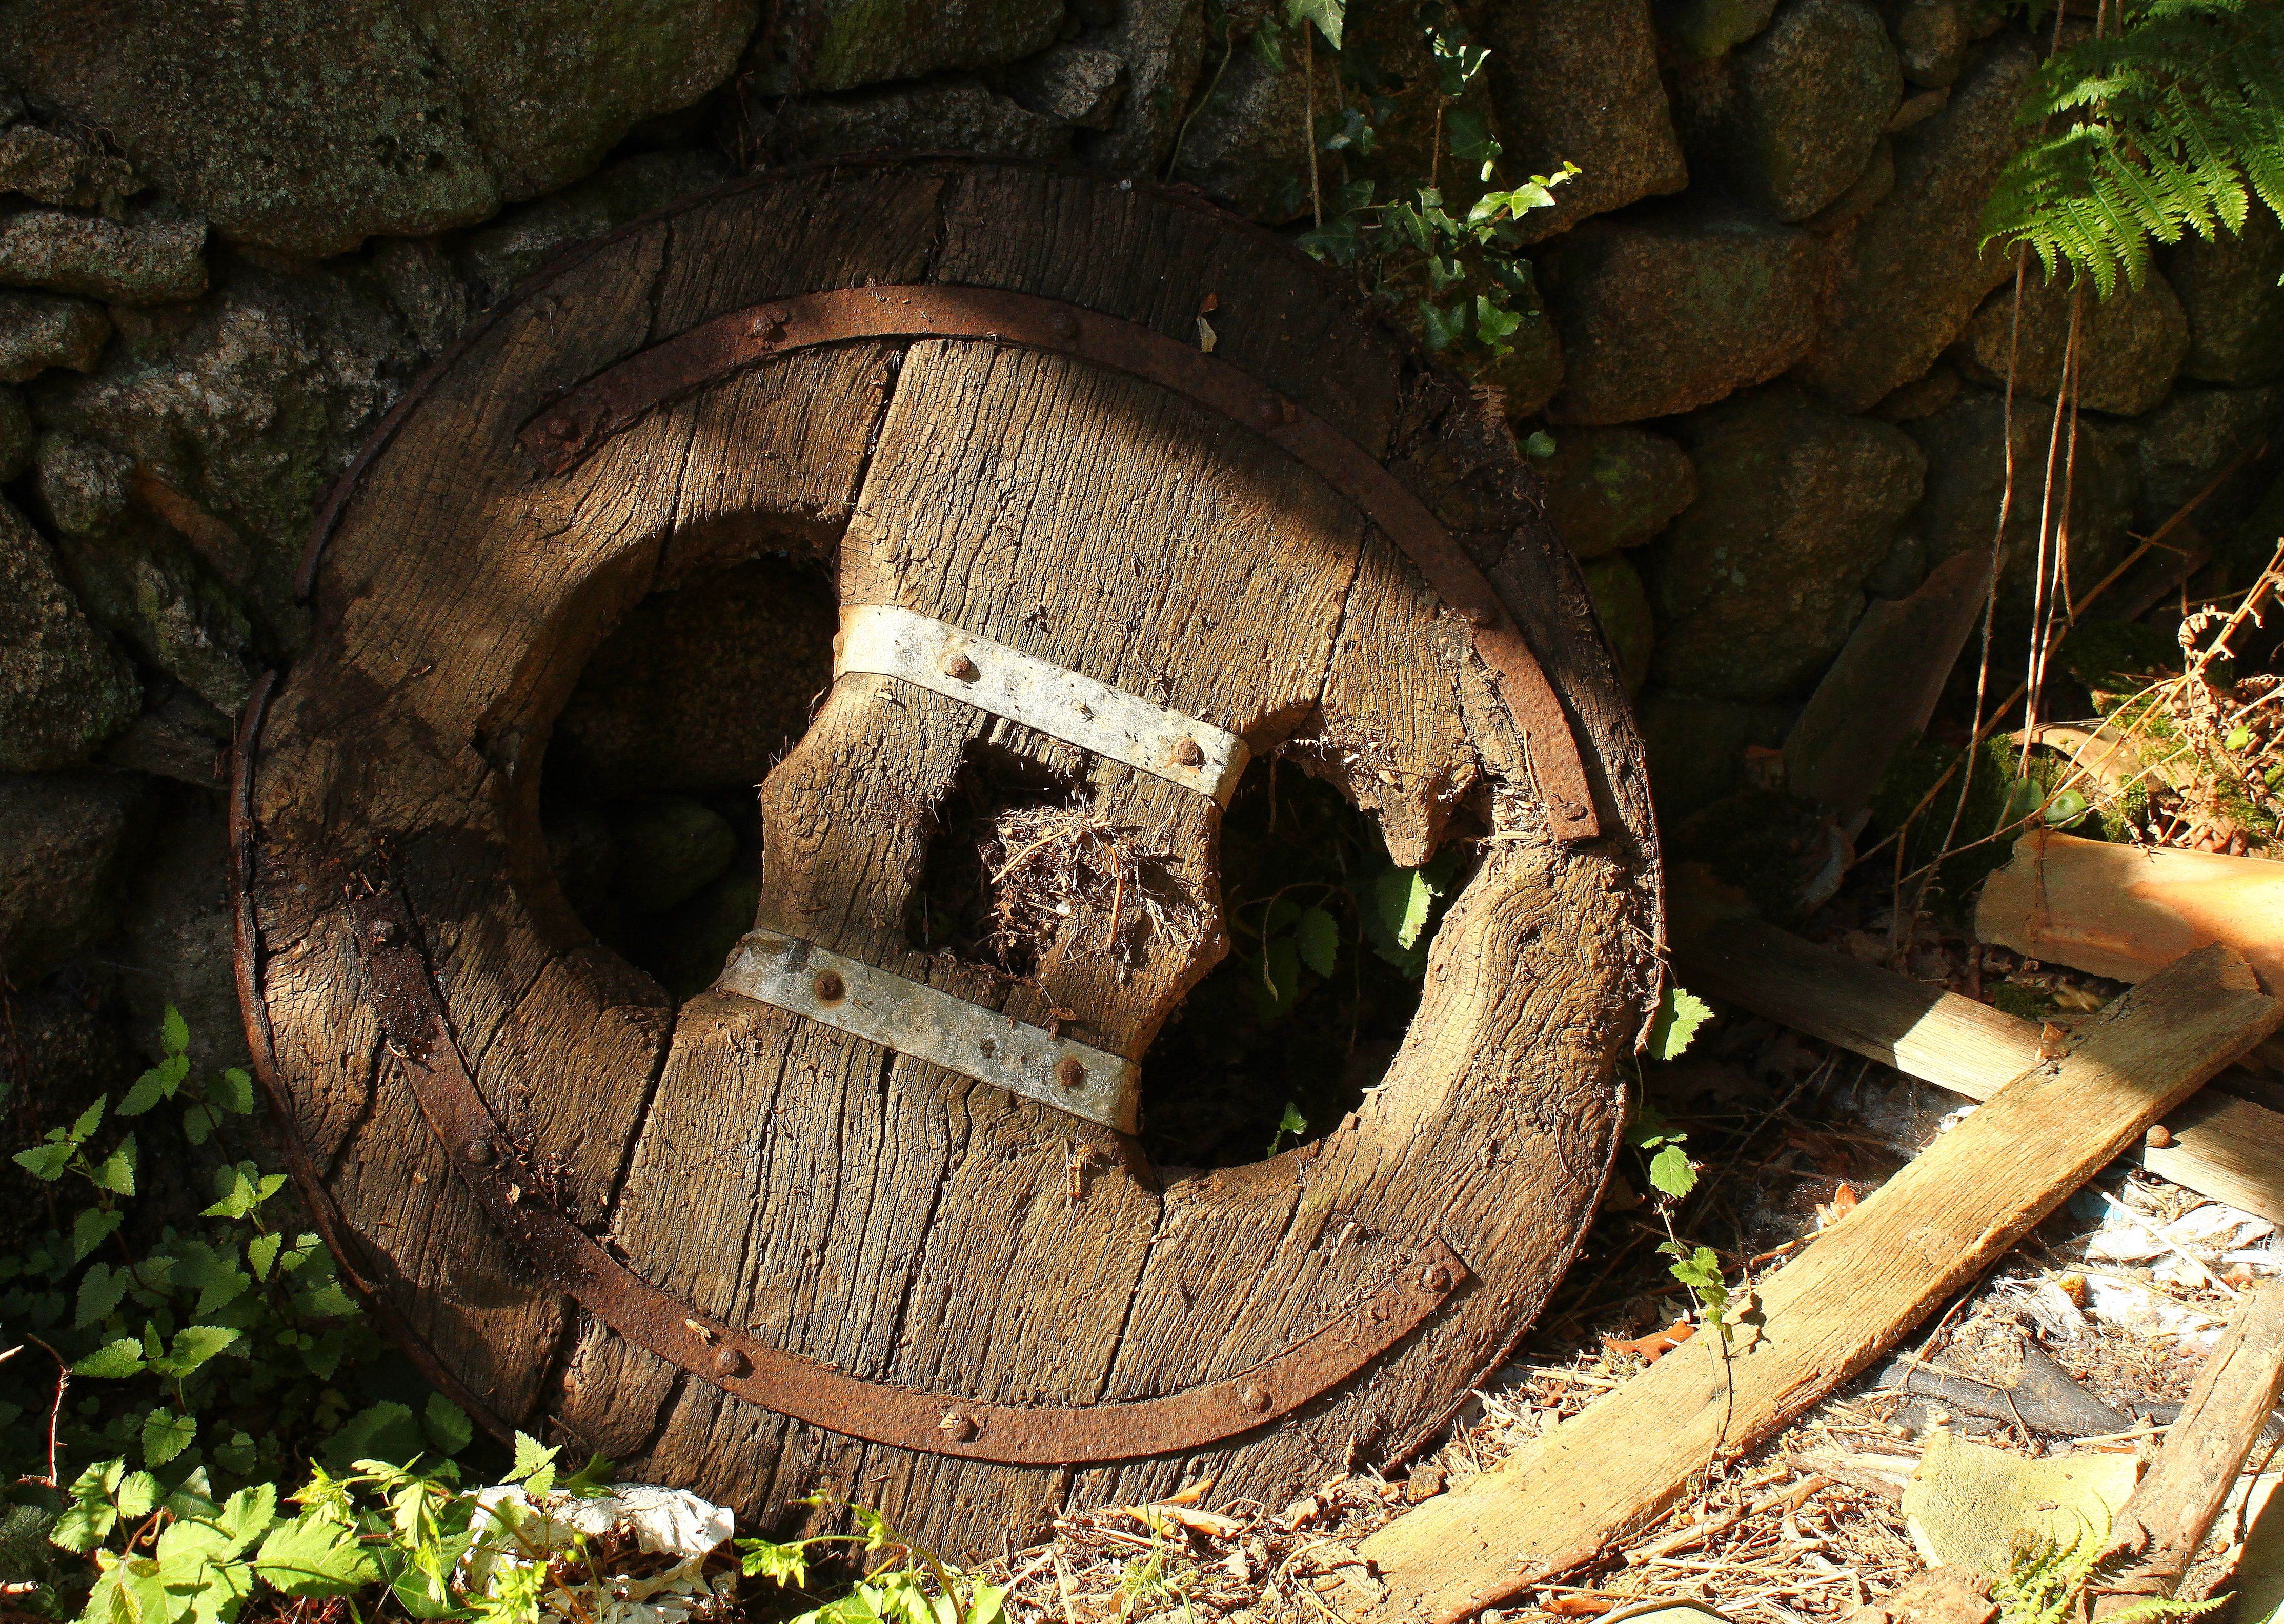
tree, forest, wood, jungle, ggl1, gaby1, carros, canastros, 76, horreos, woody plant